Henry W. Corbett

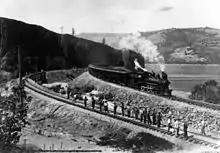
The O.R.&N.'s "Chicago Special" (Benjamin Gifford 1901) (Oregon Historical Society)

Prior to the building of the transcontinental railway, Portland's contact with the outside world – California or the eastern US – was largely by sea. These journeys took a long time: they were made for business; to replenish stocks; visits to family; education in the East; or to see the world. Even the inland routes were largely along rivers.